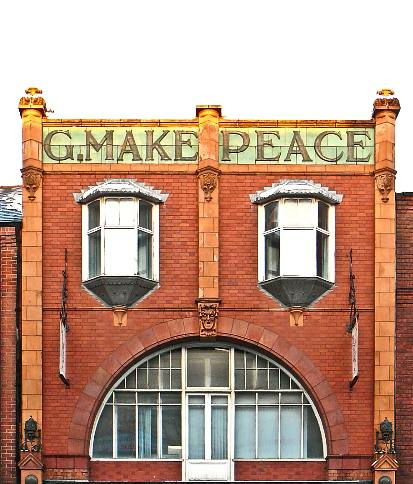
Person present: No